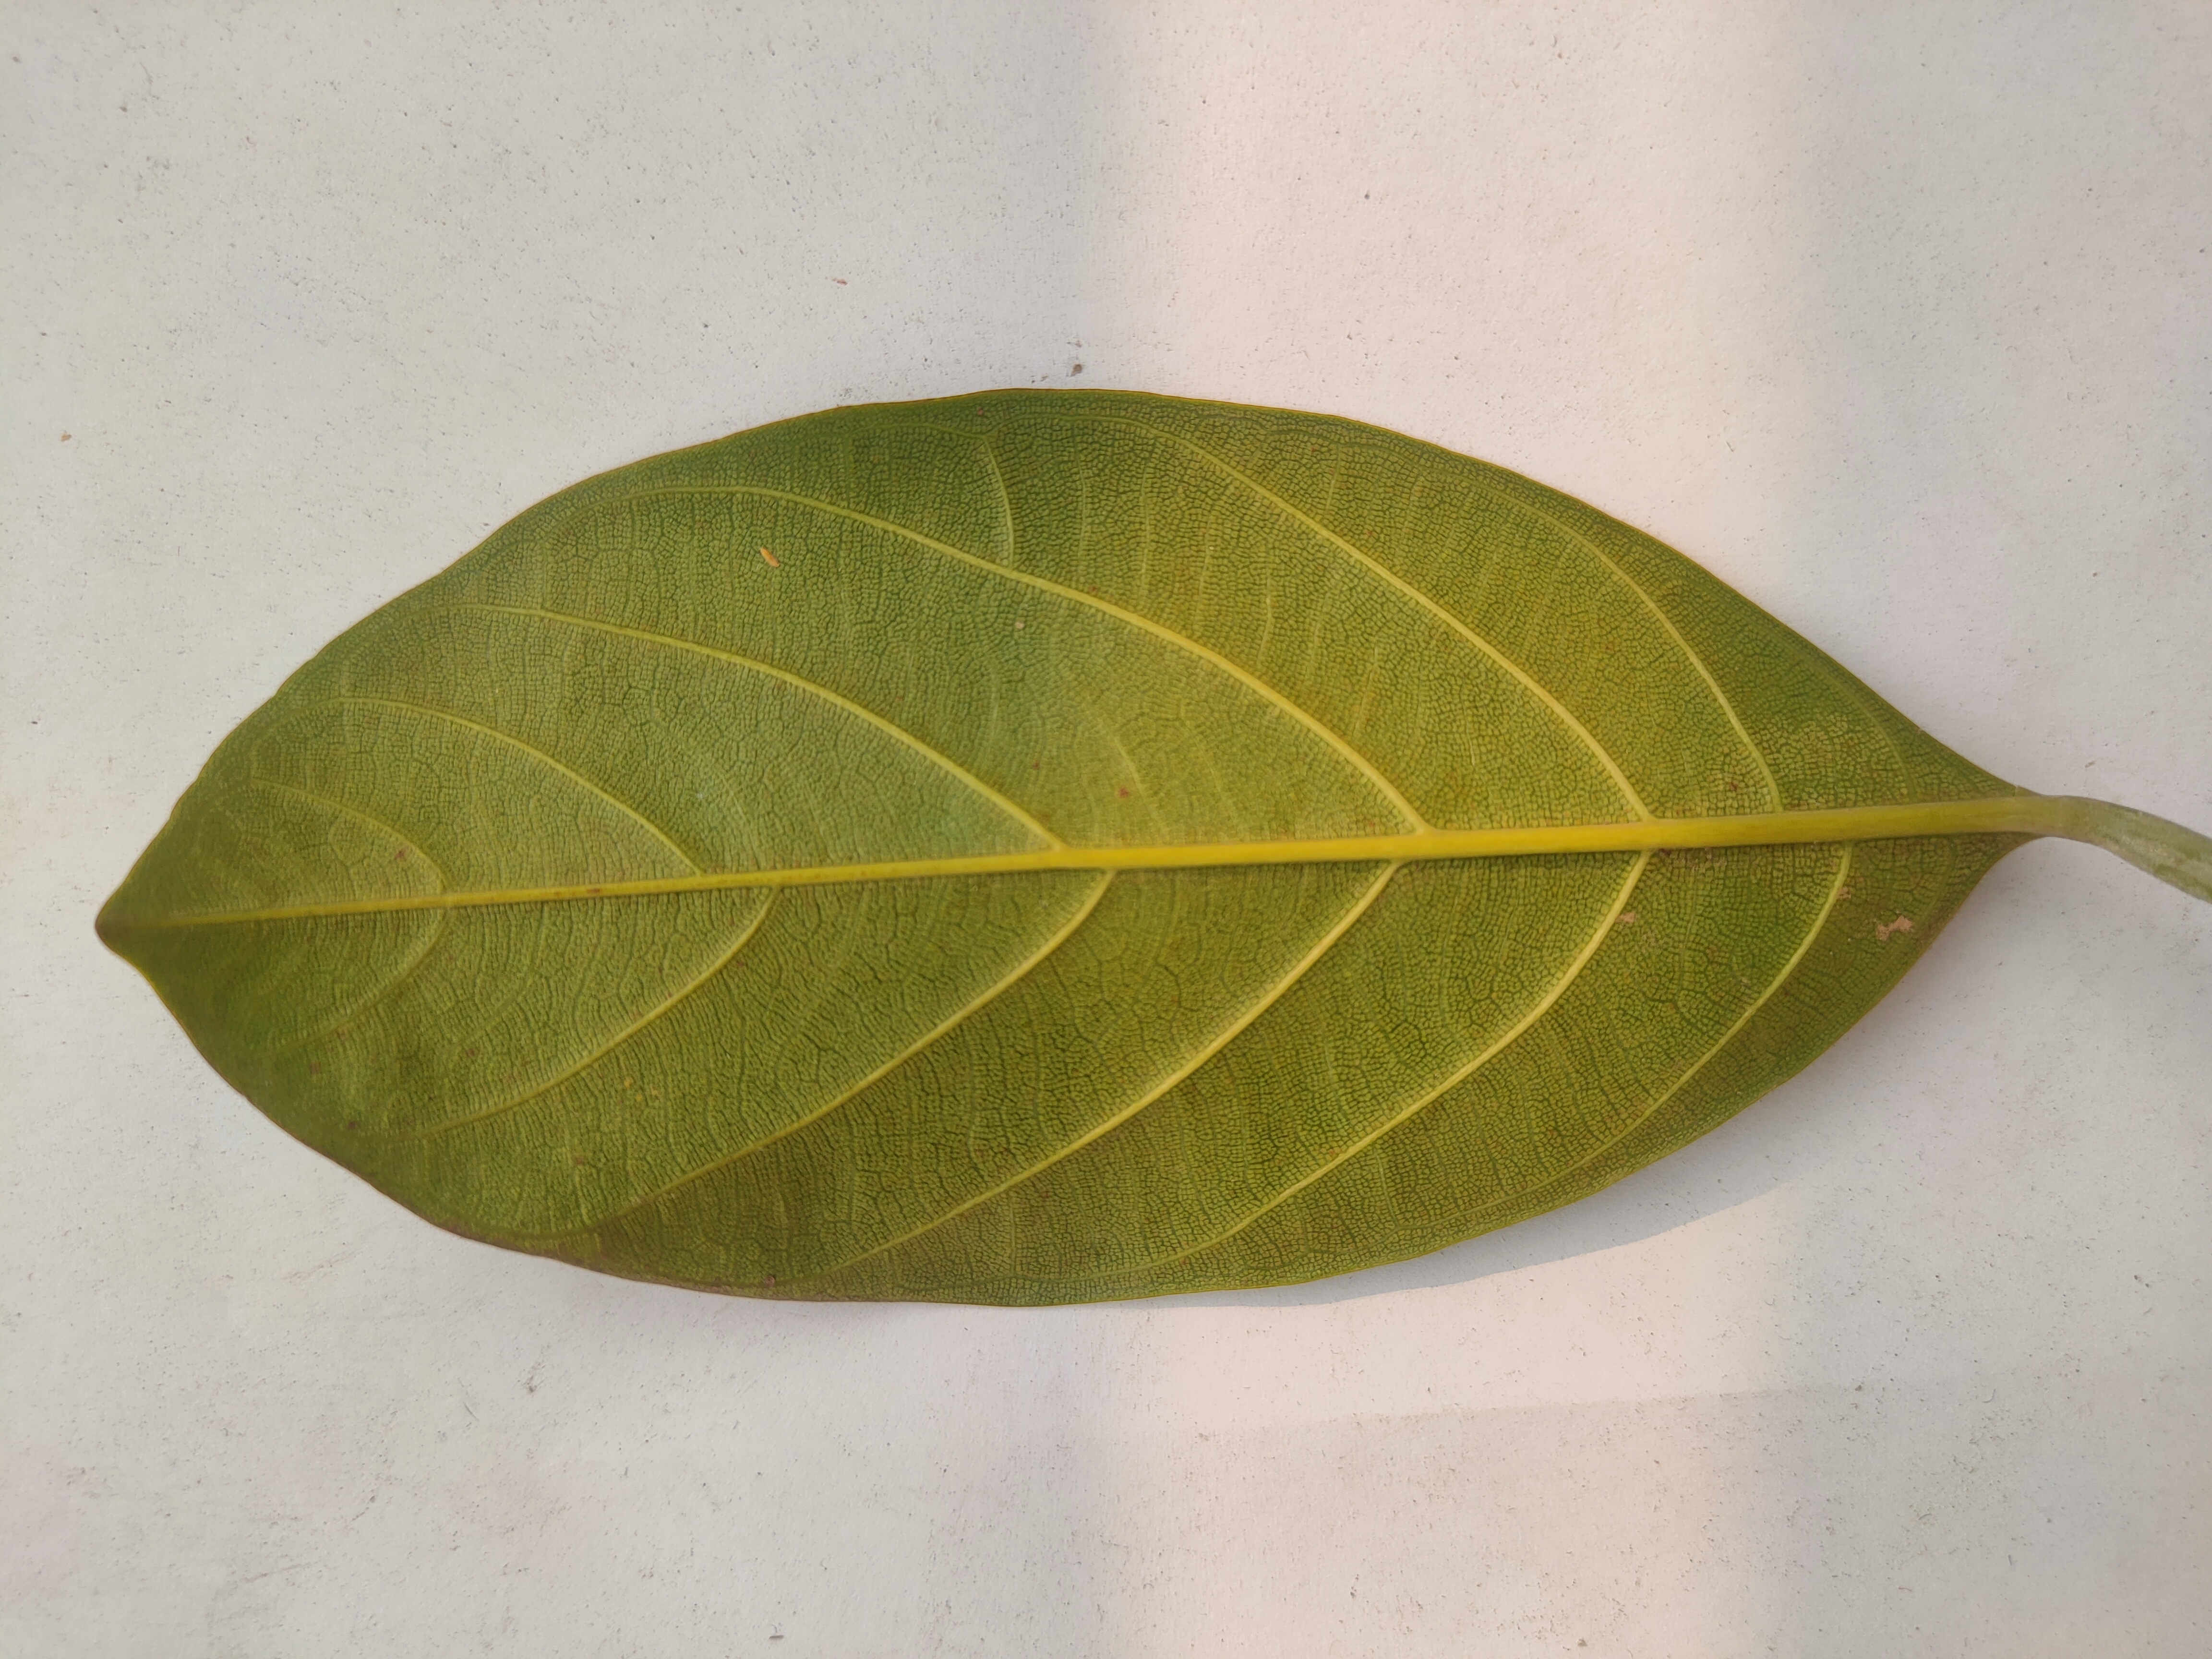
Leaf variety: Jackfruit